Murray Bourchier

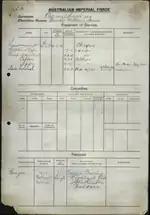
Statement of Service from the National Archives of Australia

He received the Distinguished Service Order on 4 November 1917: